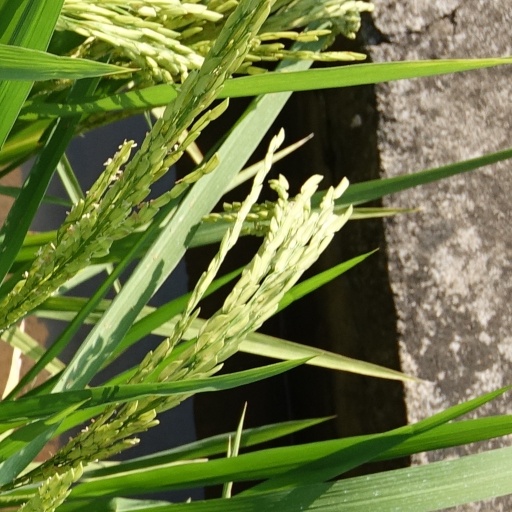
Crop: rice